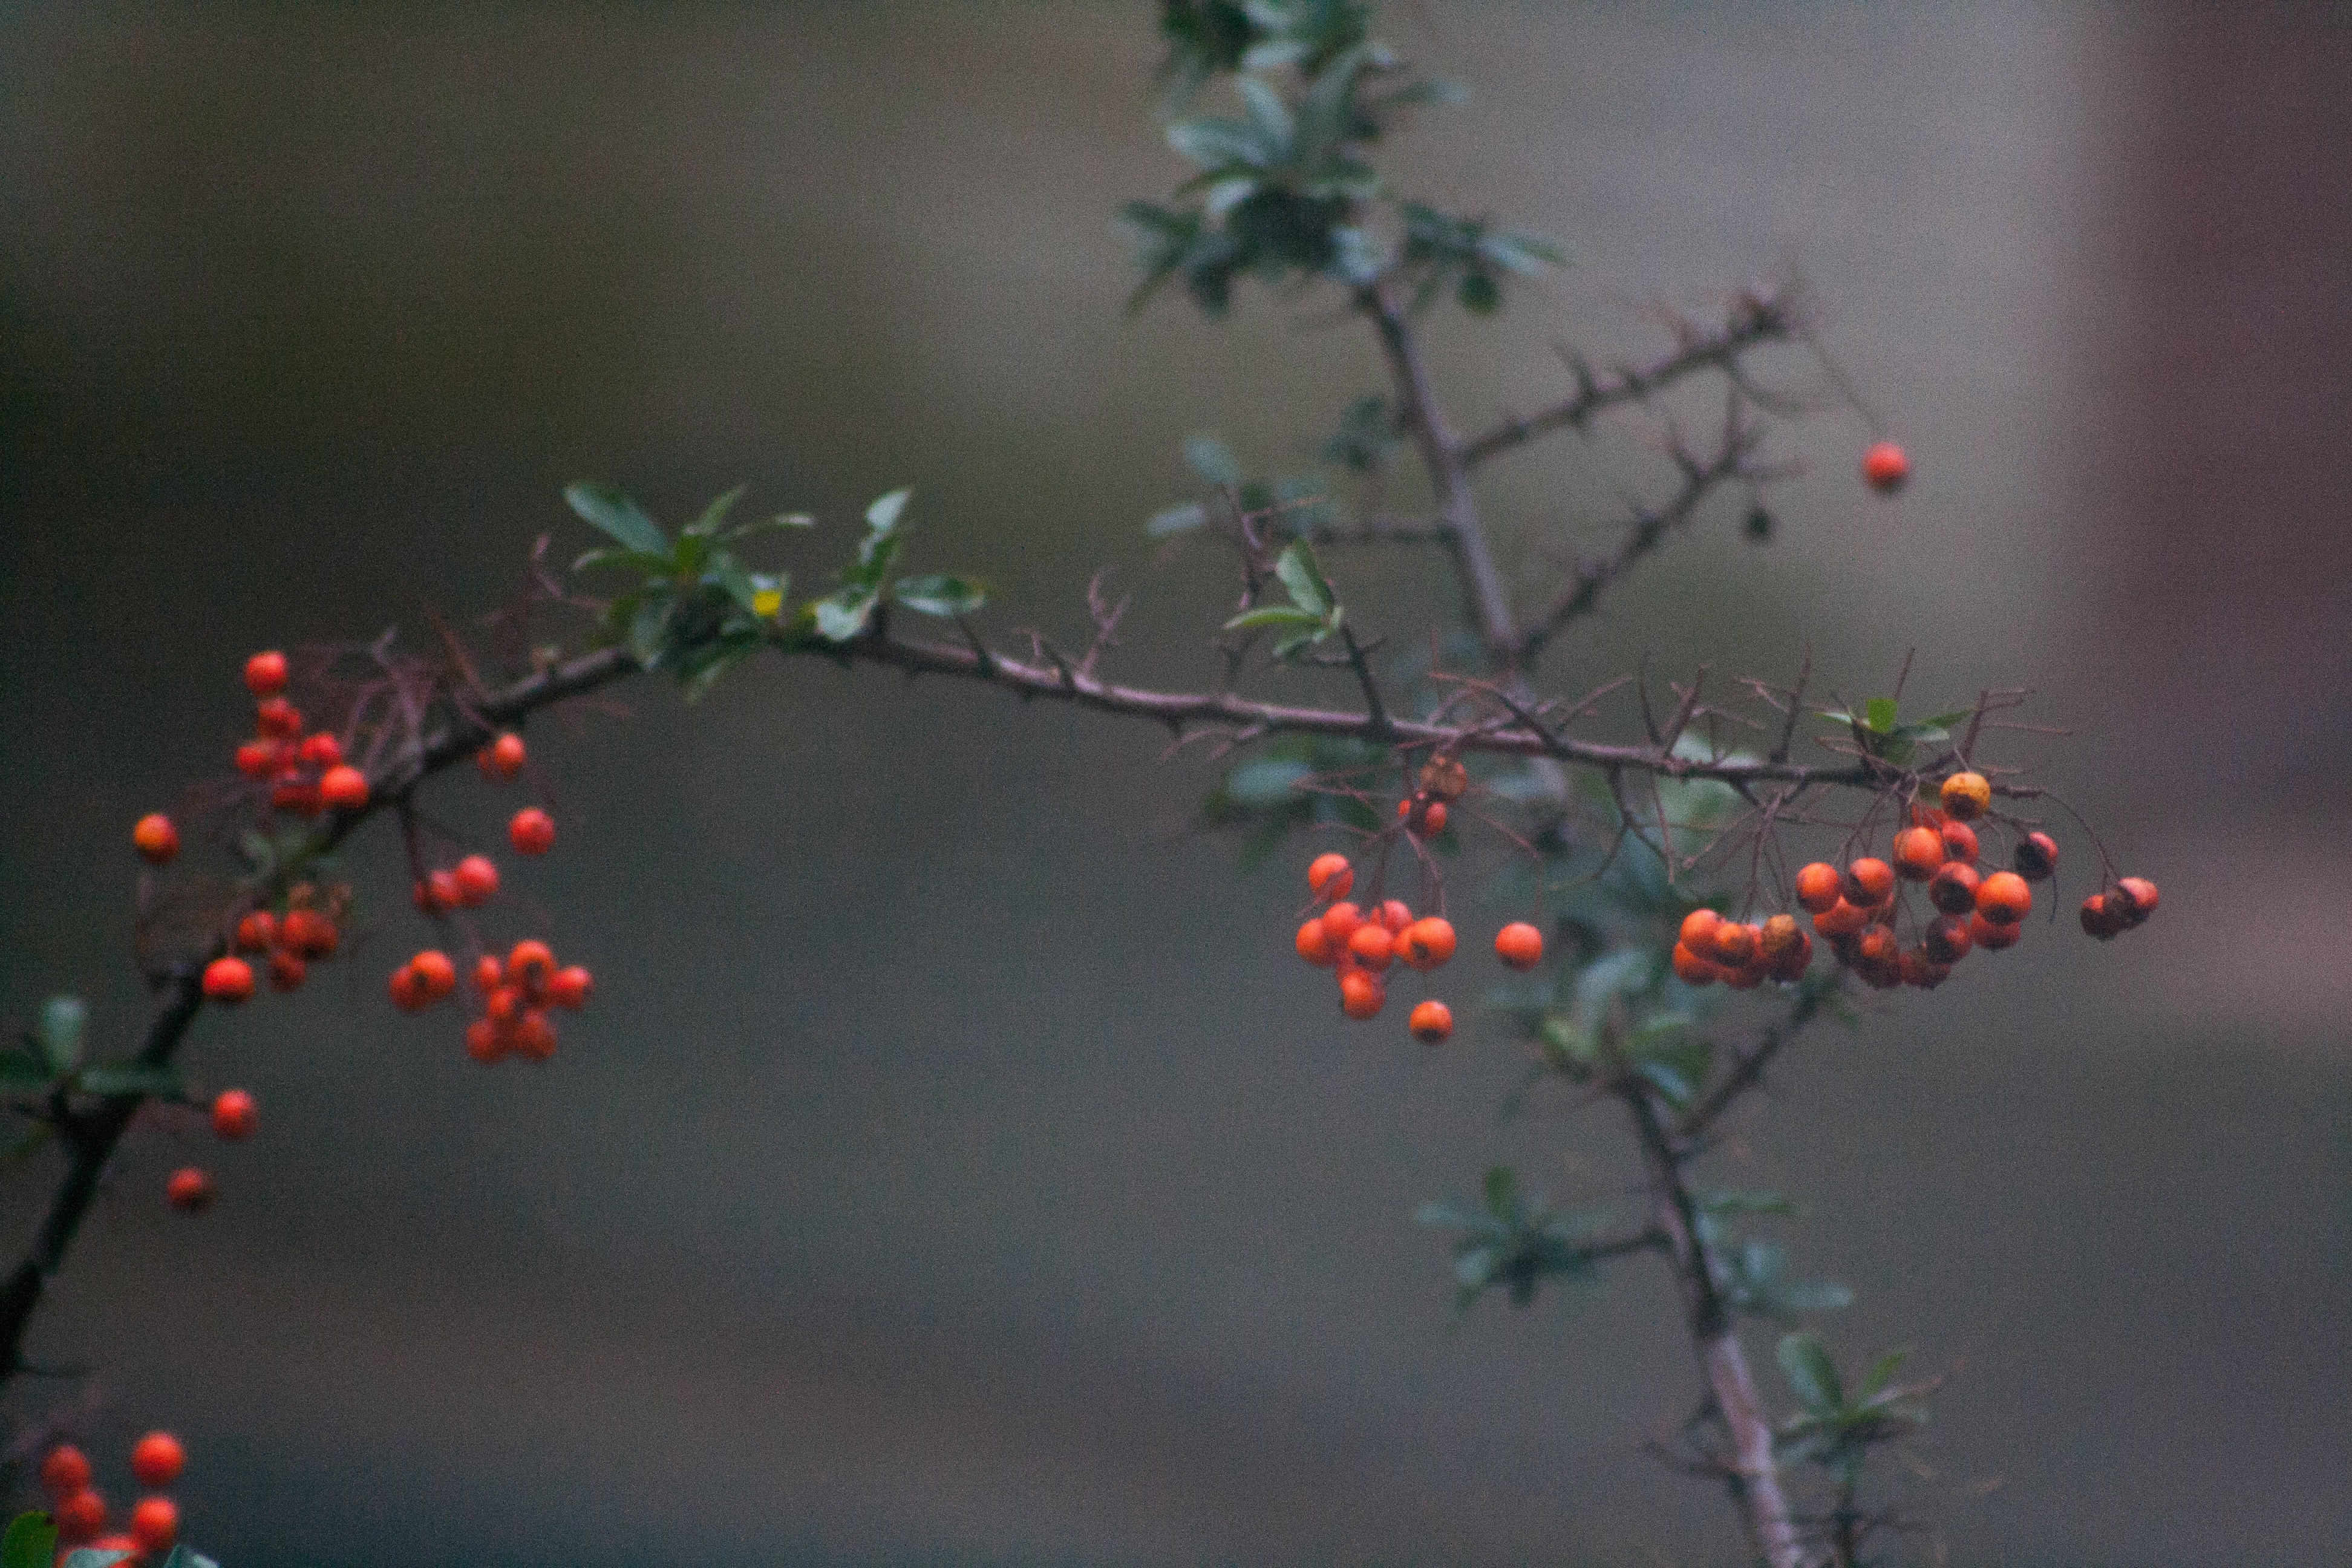
tree, branch, blossom, plant, leaf, flower, produce, autumn, flora, twig, shrub, macro photography